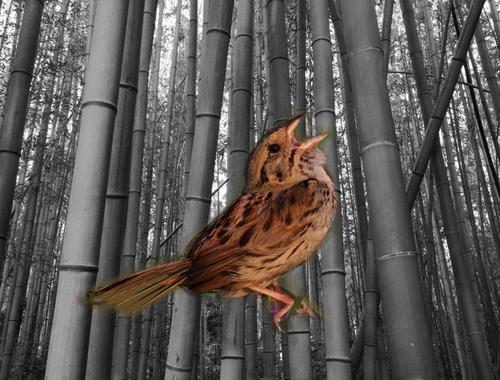
Bird species: Henslow_Sparrow
Bird type: landbird
Background: land